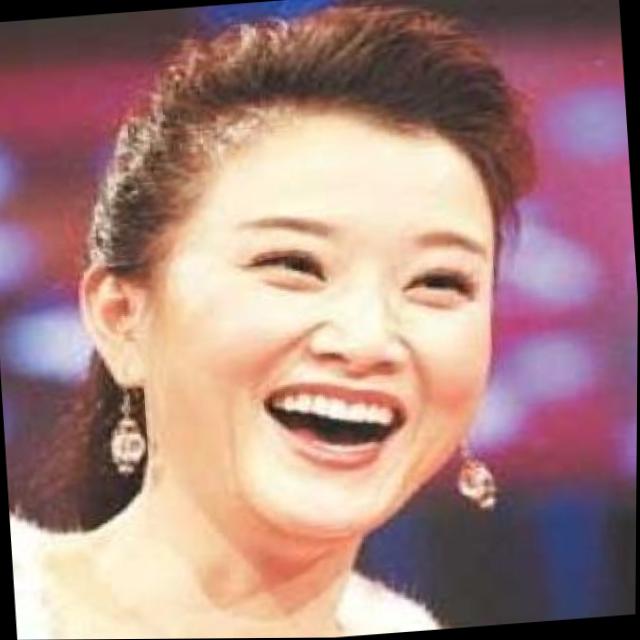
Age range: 21-44